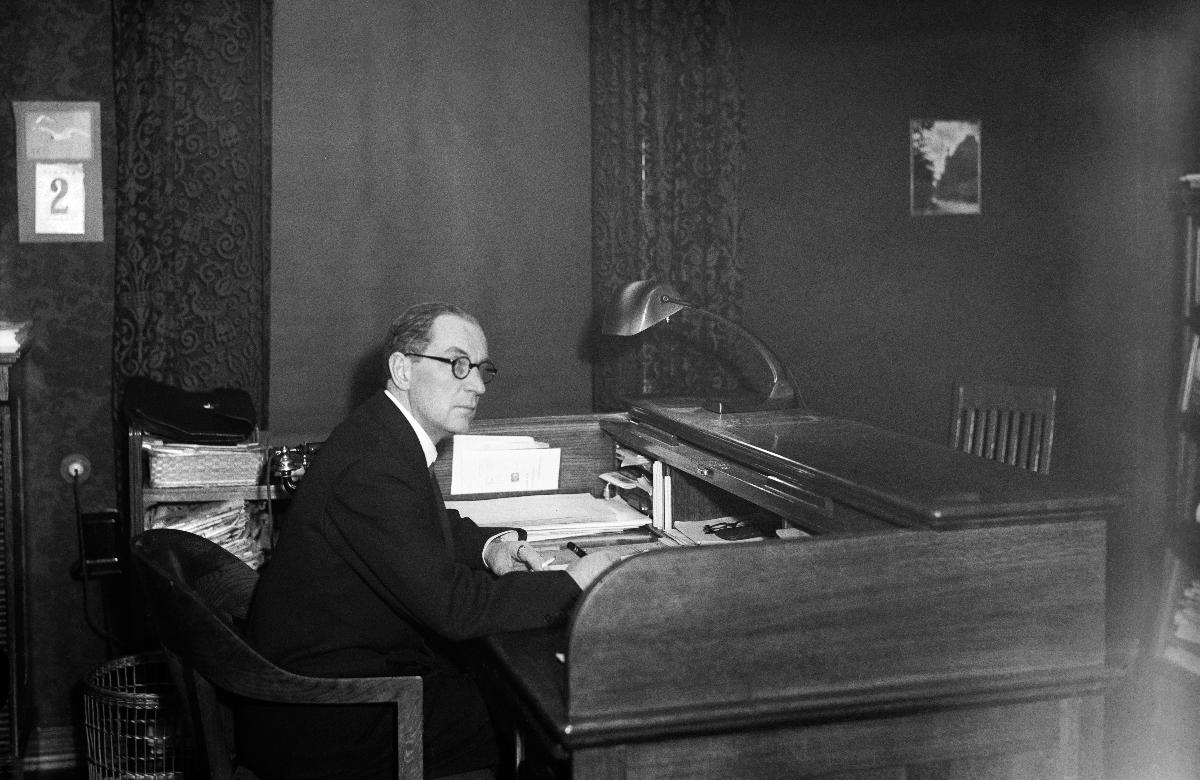
Toimitusjohtaja Johannes Mikander
Verkställande direktör Johannes Mikander; CEO Johannes Mikander
sisällön kuvaus: Sanomalehti Hufvudstadsbladetin toimitusjohtaja Johannes Mikander, Helsinki 1934. content description: CEO of Newspaper Hufvudstadsbladet Johannes Mikander, Helsinki 1934. innehållsbeskrivning: Hufvudstadsbladets verkställande direktör Johannes Mikander, Helsingfors 1934.
Vuosi: 1934
Paikka: Suomi, Uusimaa, Helsinki
Aiheet: sanomalehdet; henkilökunta; henkilöstö; toimitusjohtajat; HBL; newspapers; staff; personnel; CEO; persons; chief executive officers; dagstidningar; tidningar; personal; verkställande direktörer; redaktörer; personer